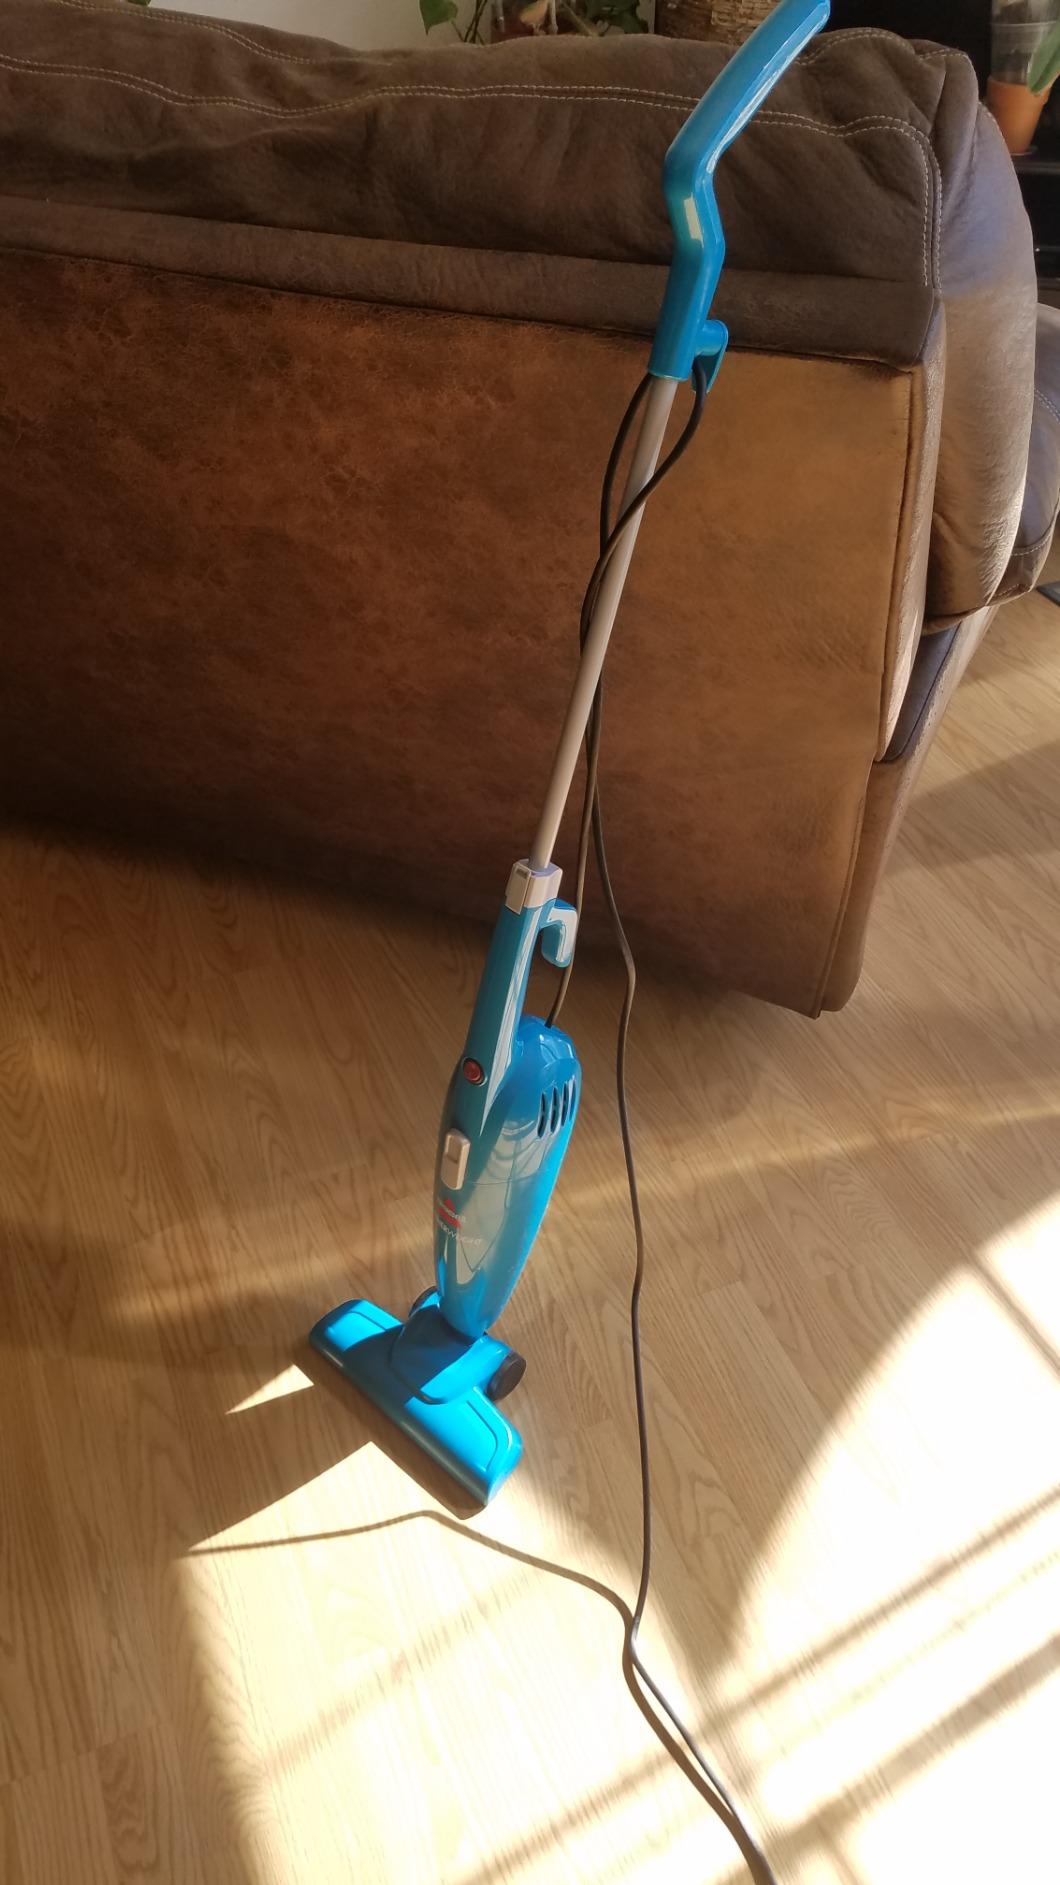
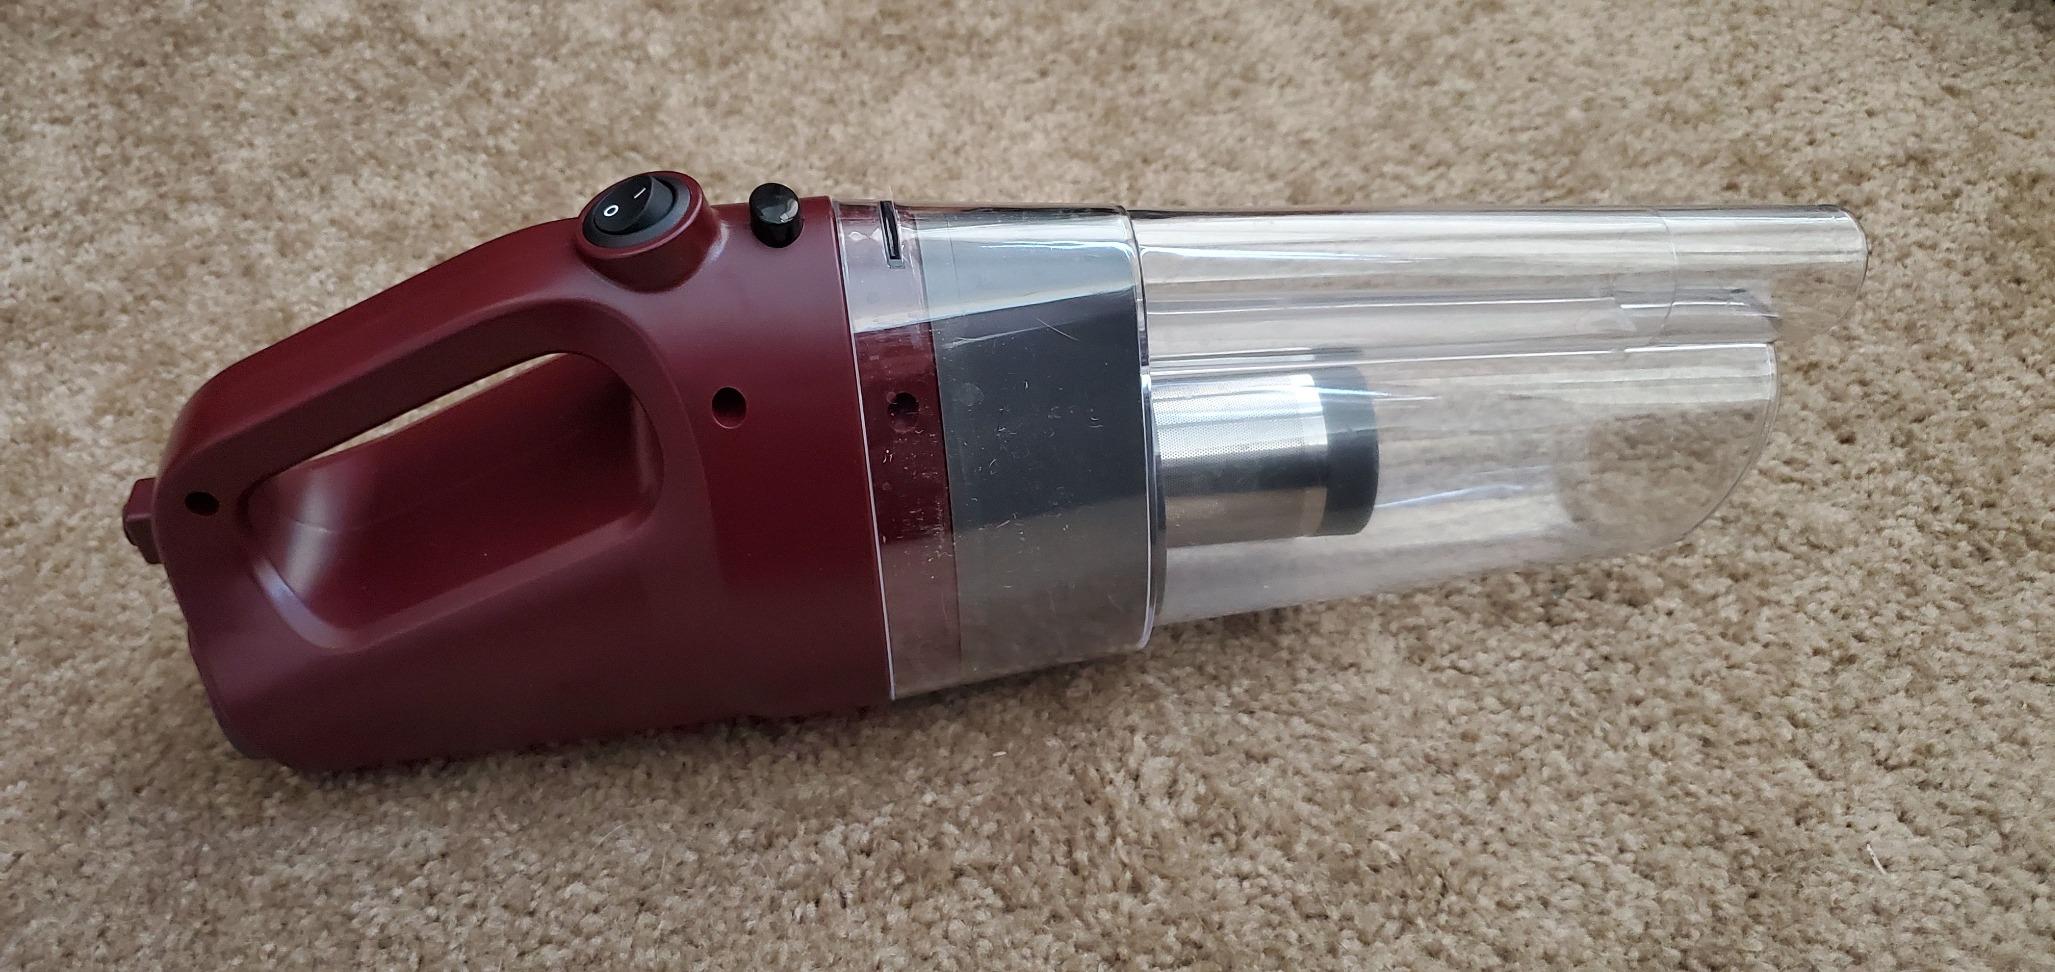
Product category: items_vacuum
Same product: no